History of the Knights Hospitaller in the Levant

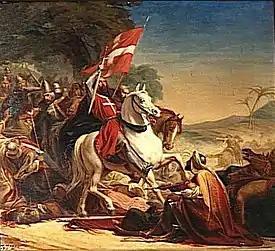
"Défense de la Celesyrie par Raymond du Puy" par Édouard Cibot dans les Salles des Croisades du Château de Versailles

The First Crusade ended with the capture of Jerusalem in 1099, but it took another four years to complete the capture of Acre, occurring in 1104. From the first years of the establishment of a Crusader presence in Acre, the Hospitallers received donated properties in the region. In 1110, Baldwin I of Jerusalem granted the Order permission to begin construction of a commandery located north of the Sainte-Croix church. In 1130, the Orders' buildings were damaged during work at the church and the Hospitallers decided to move near the north wall of the city. This was to become the Hospitaller Commandery of Saint-Jean-d'Acre. In 1127, Pons of Tripoli gave the castle Coliath to the Hospitallers––the first of the Order's castles––which was to remain in their possession until seized by the Ayyubids in 1207. In 1149, the first testimony of the commandery is in a document concerning the construction of the Saint-Jean-d'Acre church. In 1169, a pilgrim described the commandery of the Hospitallers of Acre as a very impressive fortified building.